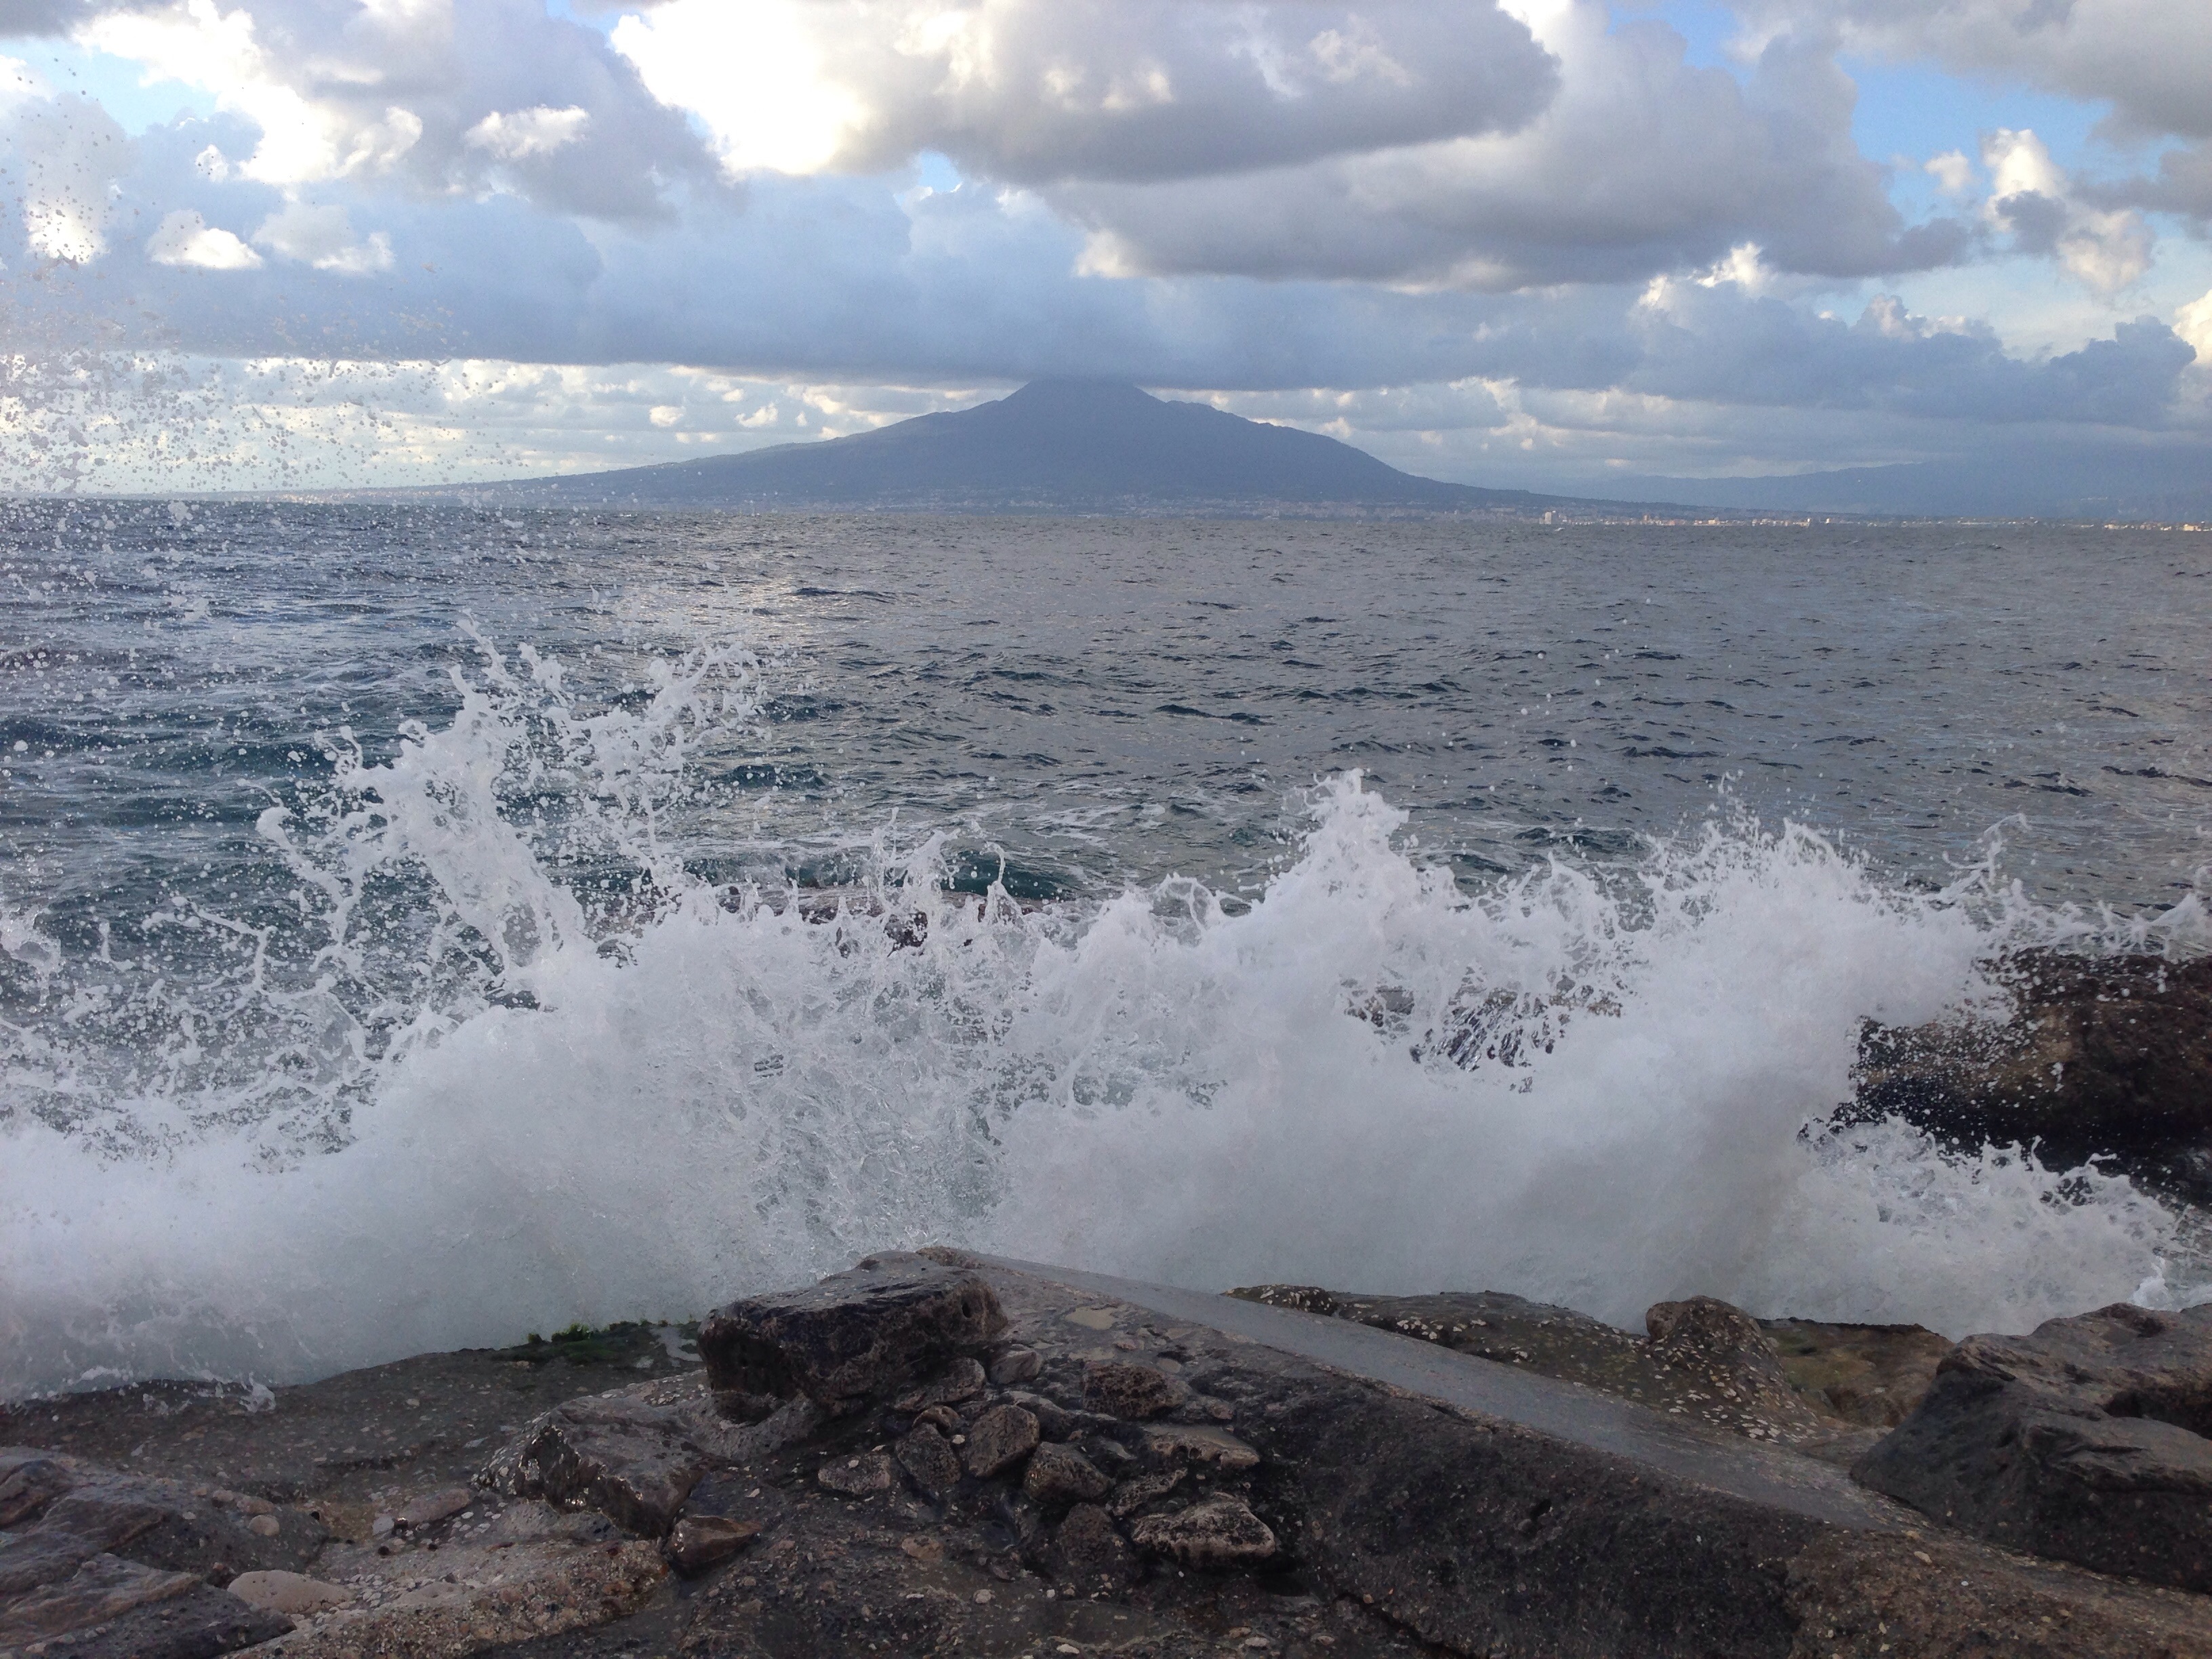
landscape, sea, coast, water, rock, ocean, mountain, cloud, shore, wave, weather, body of water, loch, atmospheric phenomenon, wind wave